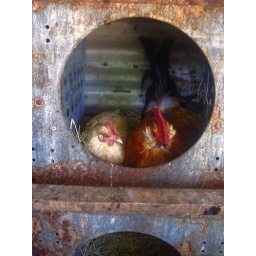
A hen and rooster on my son Andy's farm near Bryan, Texas.